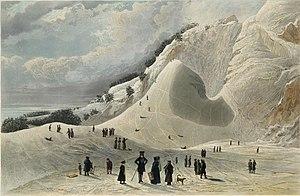
Le pain de sucre de Montmorency en 1829, eau-forte et aquatinte avec aquarelle et gomme arabique sur papier vélin ivoire 55,4 x 73,4 cm